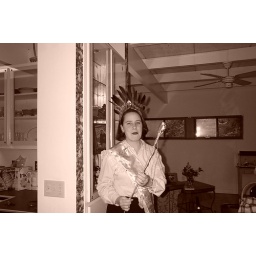
There's nothing like making the birthday girl dress up in a ridculous outfit and pose for pictures.